The Charleville Courier

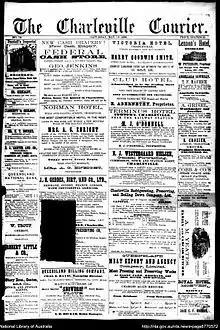
Front page of the "Charleville Courier Saturday", 30 May 1896

The Charleville Courier was a newspaper published in Charleville, Queensland, between 1895 and 1903.